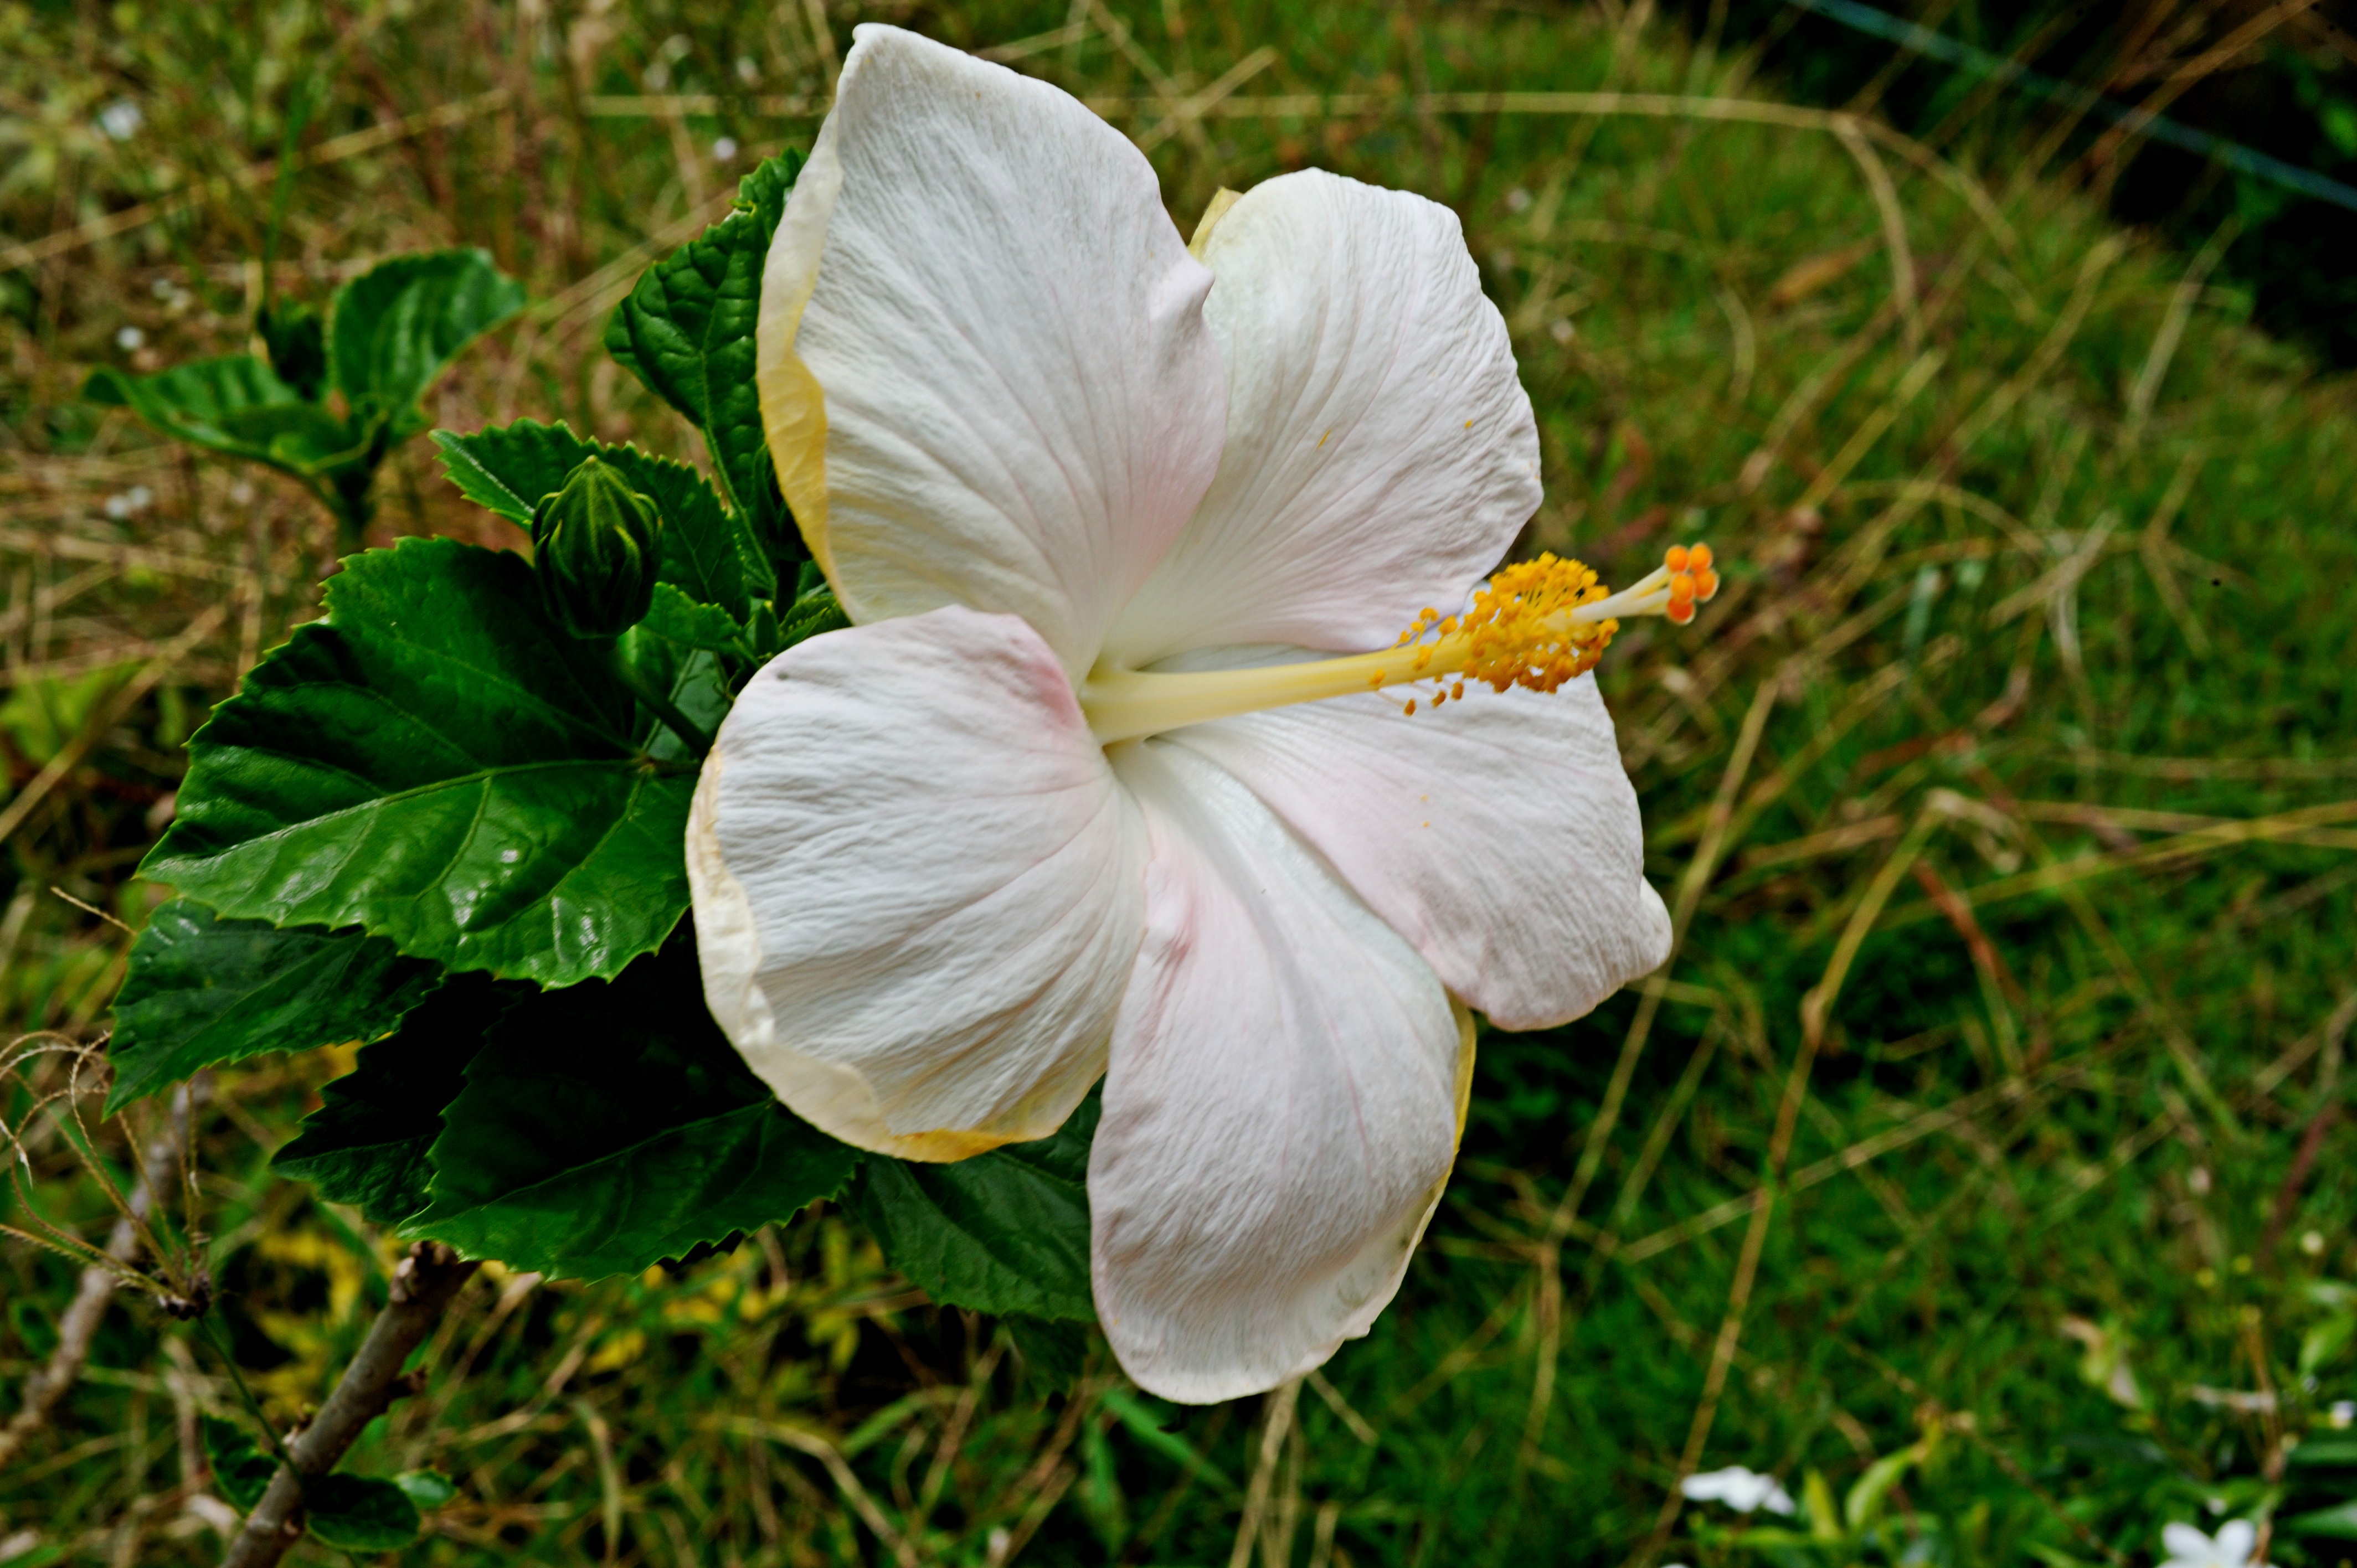
nature, blossom, plant, leaf, flower, petal, floral, green, natural, botany, blooming, garden, flora, wildflower, flowers, close up, hibiscus, macro photography, white petals, flowering plant, land plant